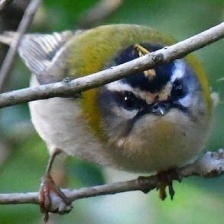
Species: COMMON FIRECREST
Scientific name: REGULUS IGNICAPILLA